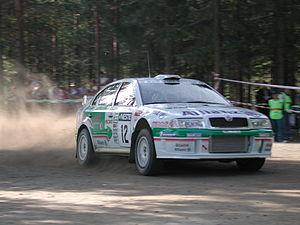
Bruno Thiry est pilote belge de rallye. Il est né le 8 octobre 1962 à Saint-Vith. Il a remporté plusieurs places de podium du Championnat du monde des rallyes.